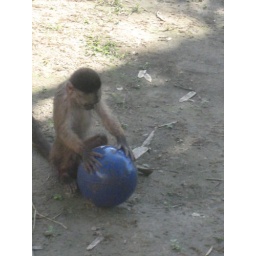
This monkey found a plastic ball and was having a great time playing with it in a puddle of water.